Bourré

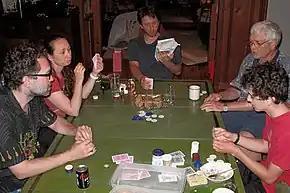
A group playing Bourré in Delaware

Bourré (also commonly known as Bouré and Boo-Ray) is a trick-taking gambling card game primarily played in the Acadiana region of Louisiana in the United States of America. It is also played in the Greek island of Psara, with the name Boureki (Μπουρέκι in Greek). The game's closest relatives are probably Spades and Euchre; like many regional games, Bourré sports many variant rules for both play and betting considerations.